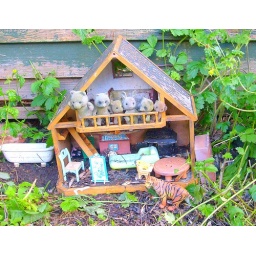
The woodland creatures huddle in terror on the balcony of a derelict cottage as a menacing tiger stalks below !